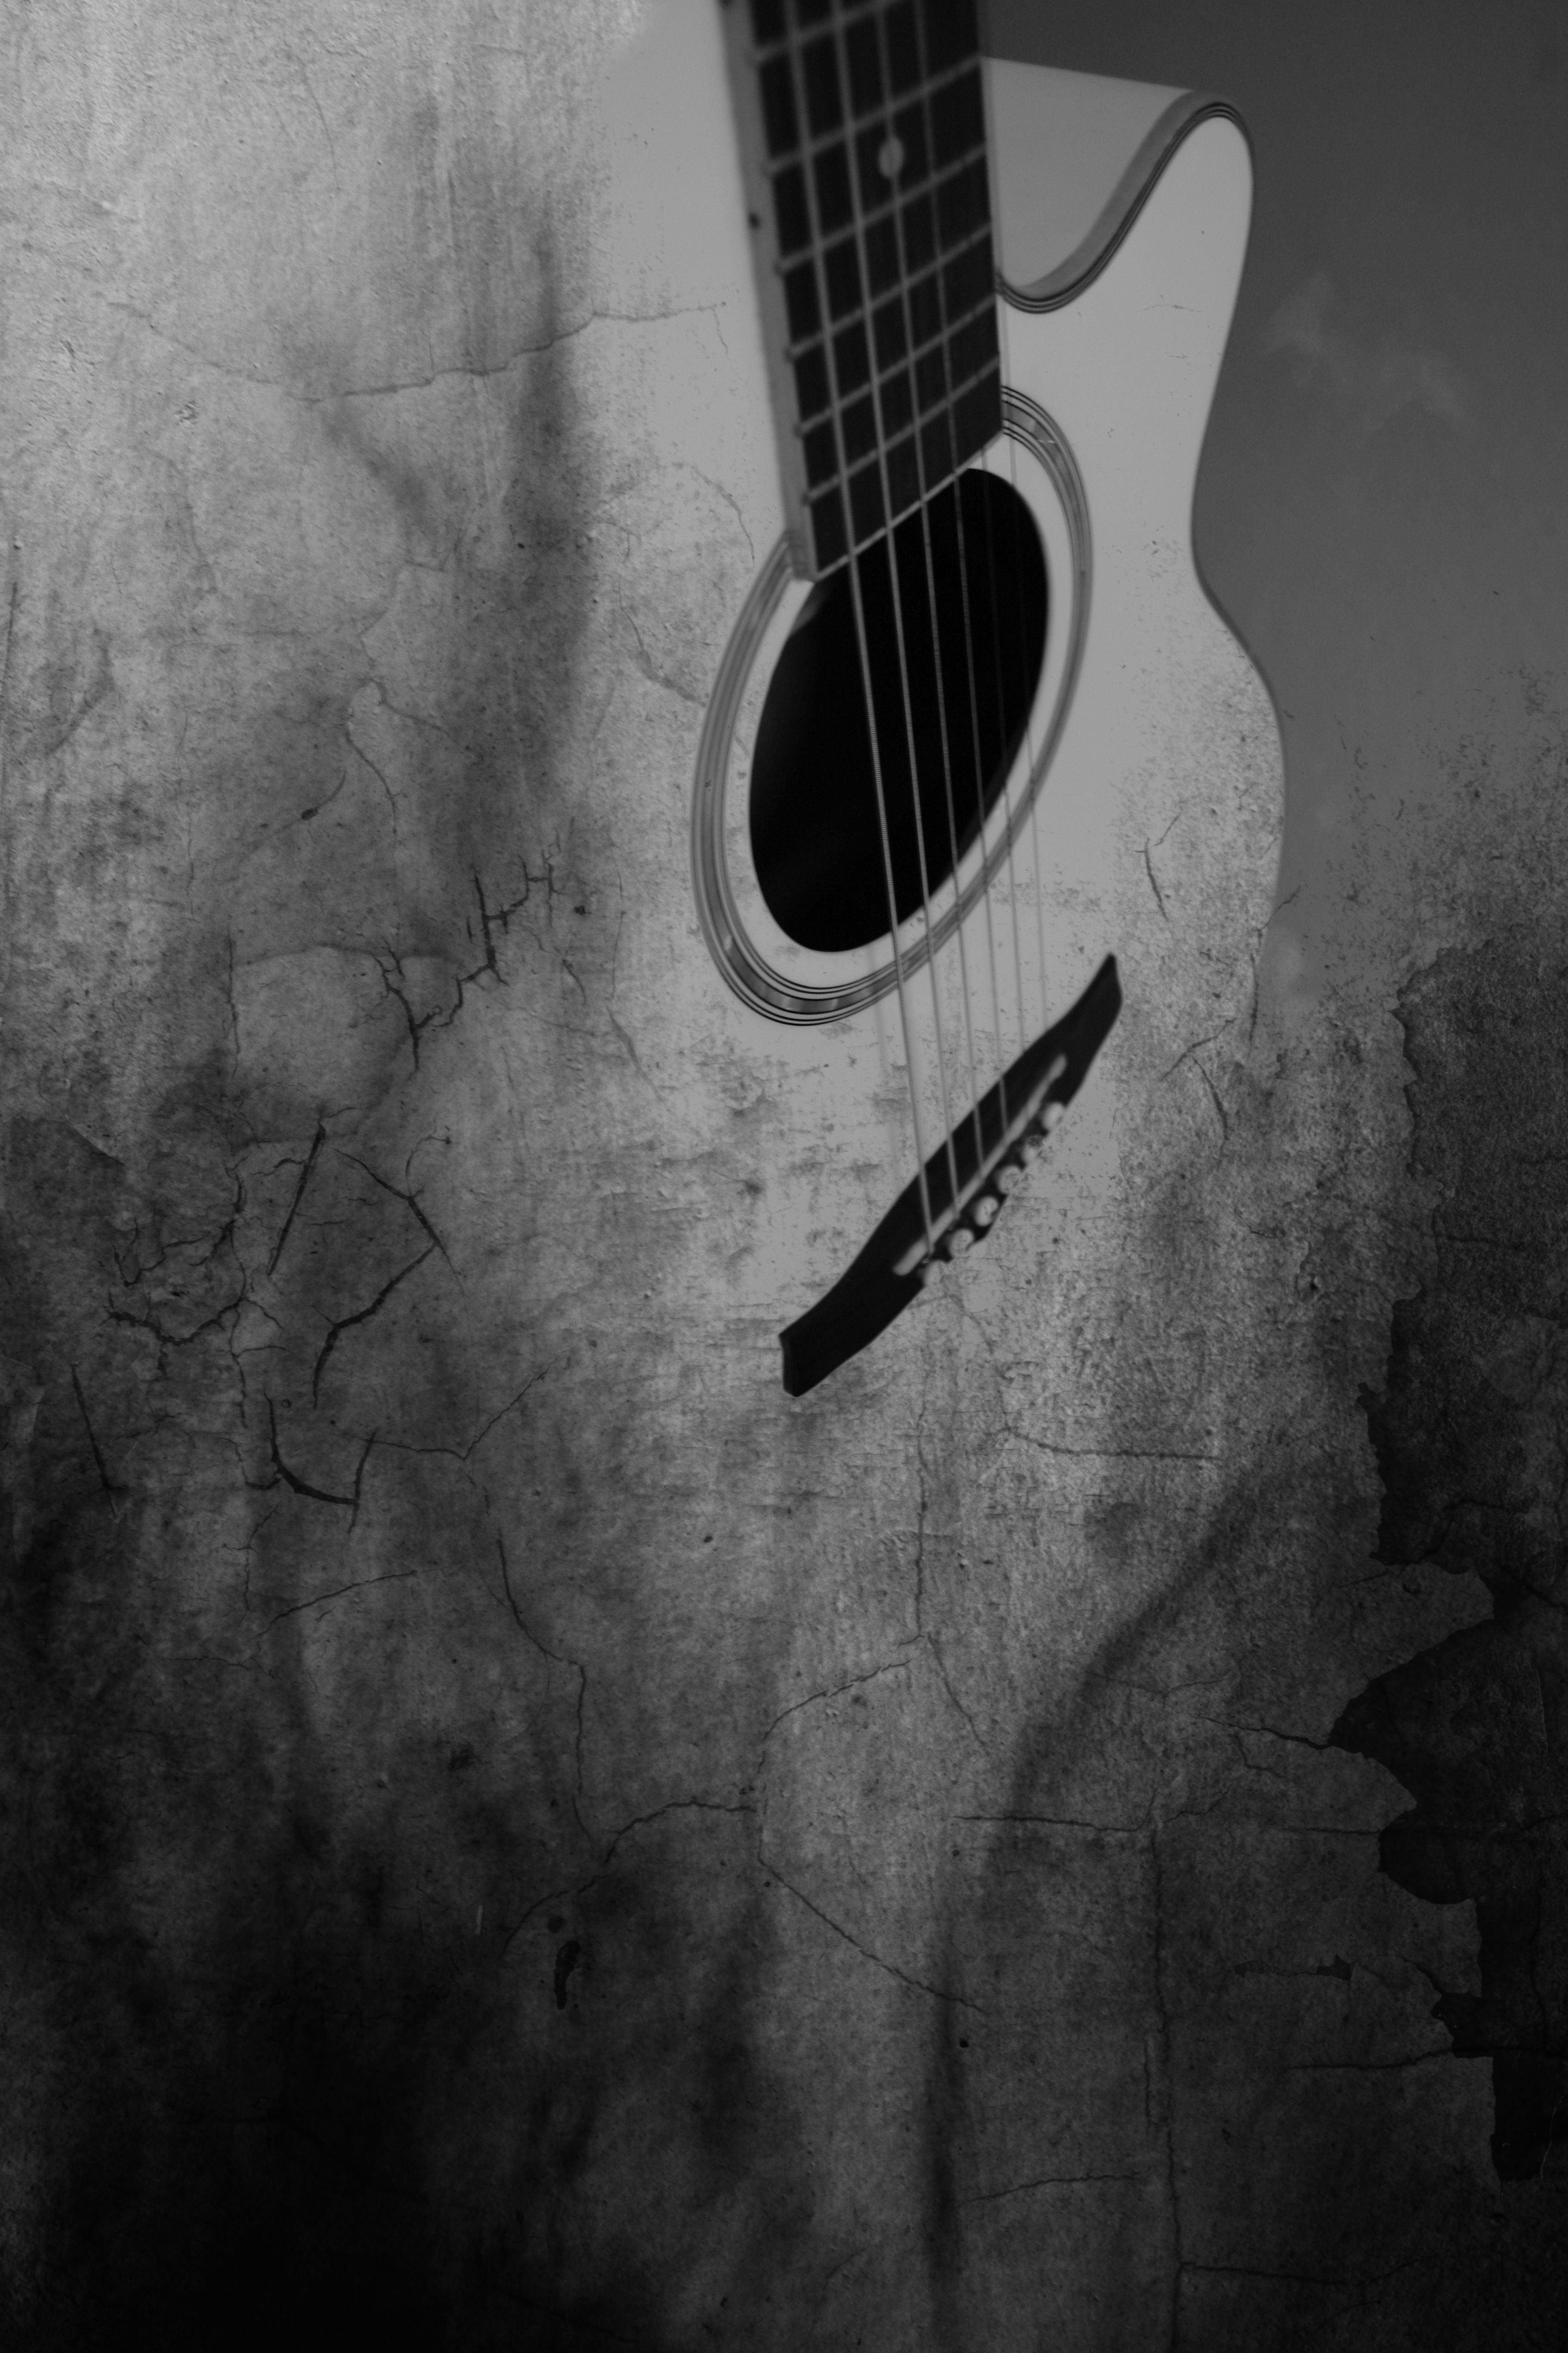
black and white, structure, white, guitar, acoustic guitar, darkness, black, monochrome, black white, musical instrument, illustration, surreal, monochrome photography, string instrument, plucked string instruments